The Critical Legal Studies Movement

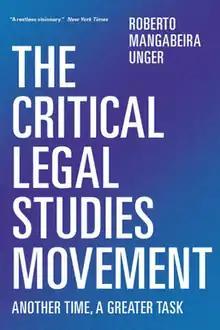

The Critical Legal Studies Movement is a book by the philosopher and politician Roberto Mangabeira Unger. First published in 1983 as an article in the "Harvard Law Review", published in book form in 1986, and reissued with a new introduction in 2015, "The Critical Legal Studies Movement" is a principal document of the American critical legal studies movement that supplied the book with its title. In the book, Unger argues that law and legal thought offers unrealized possibilities for the self-construction of a more democratic society, and that many lawyers and legal theorists have uncritically surrendered to constraints that undermine their ability to make use of law's transformative potential. Unger explains how the critical legal studies movement has refined and reformulated the major themes of leftist and progressive legal theorists, namely the critique of formalism and objectivism in legal doctrine, and the purely instrumental use of legal practice and doctrine to advance leftist aims, and in doing so, has identified elements of a constructive program for the reconstruction of society.